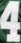
Number: 4